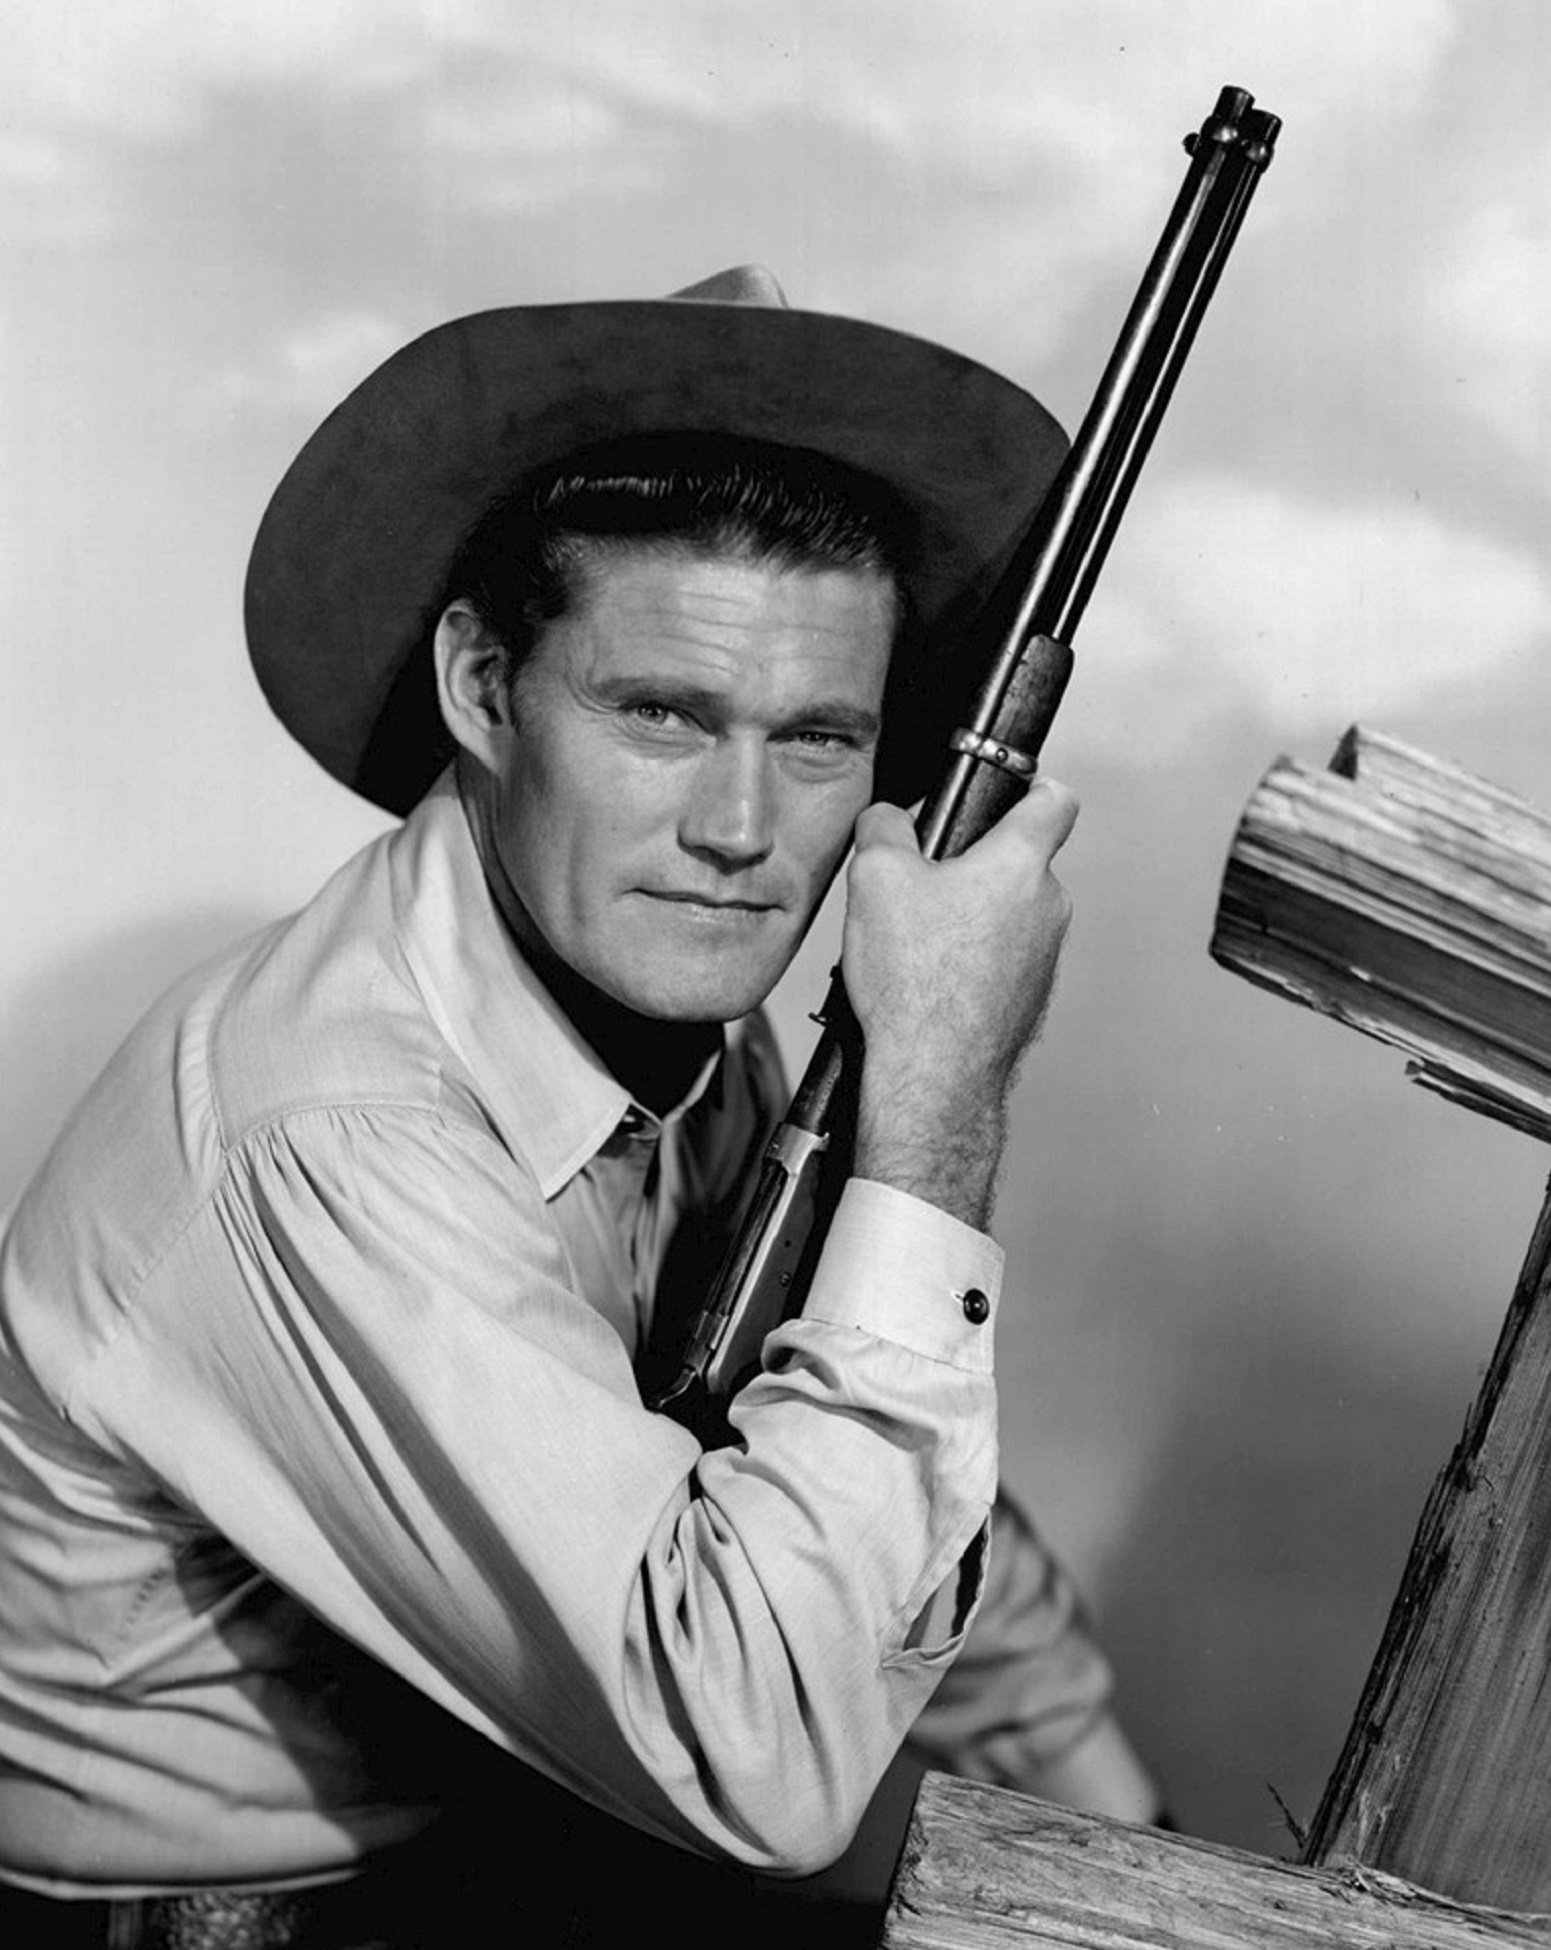
man, person, black and white, white, vintage, retro, film, hollywood, portrait, television, tv, profession, black, monochrome, cowboy, photograph, rifle, series, cinema, western, classic, entertainment, actor, movies, gunman, monochrome photography, rifleman, chuck connors